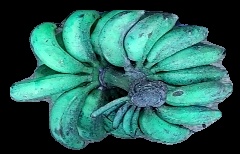
Variety: rasbale
Grade: grade3